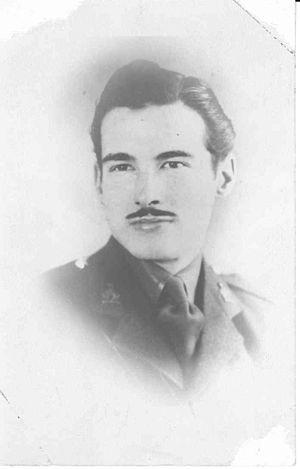
Roméo Sabourin, photo militaire prise entre 1939 et 1944.
Roméo Sabourin né Guy Sabourin fut, pendant la Seconde Guerre mondiale, un agent secret canadien du Special Operations Executive. Envoyé en France, il fut arrêté par les Allemands à son arrivée, puis déporté et exécuté à l’âge de 21 ans.
Voici une liste de Montréalais célèbres ou s'étant démarqués dans leur domaine de compétence, par ordre alphabétique :